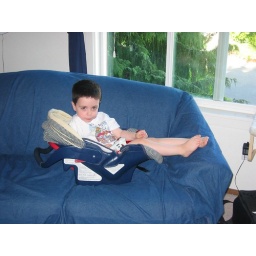
"I sitting in Jack's car seat!"